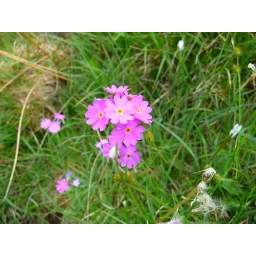
Rare flower finds a home in the Dales